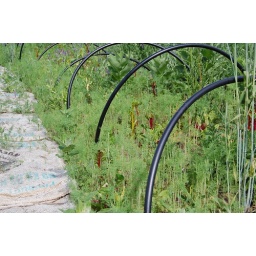
dill self-seeded in this bed last year and is now serving as ground cover of sorts in this bed of chard!